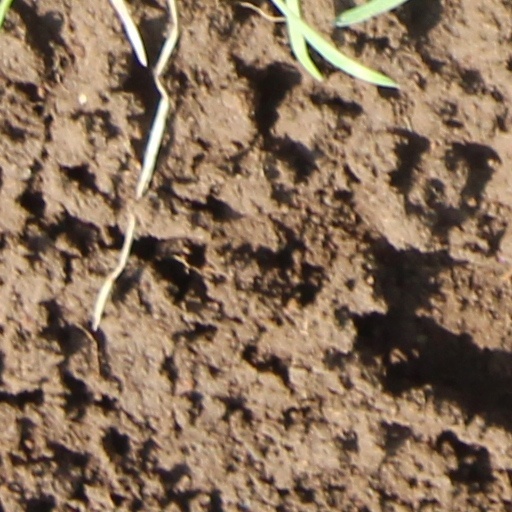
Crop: wheat